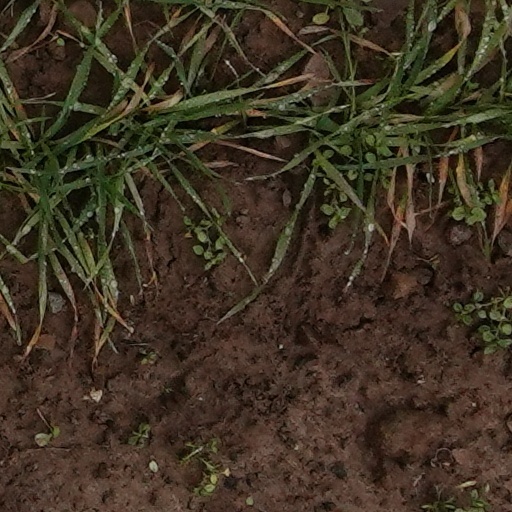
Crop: wheat